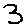
Label: 3